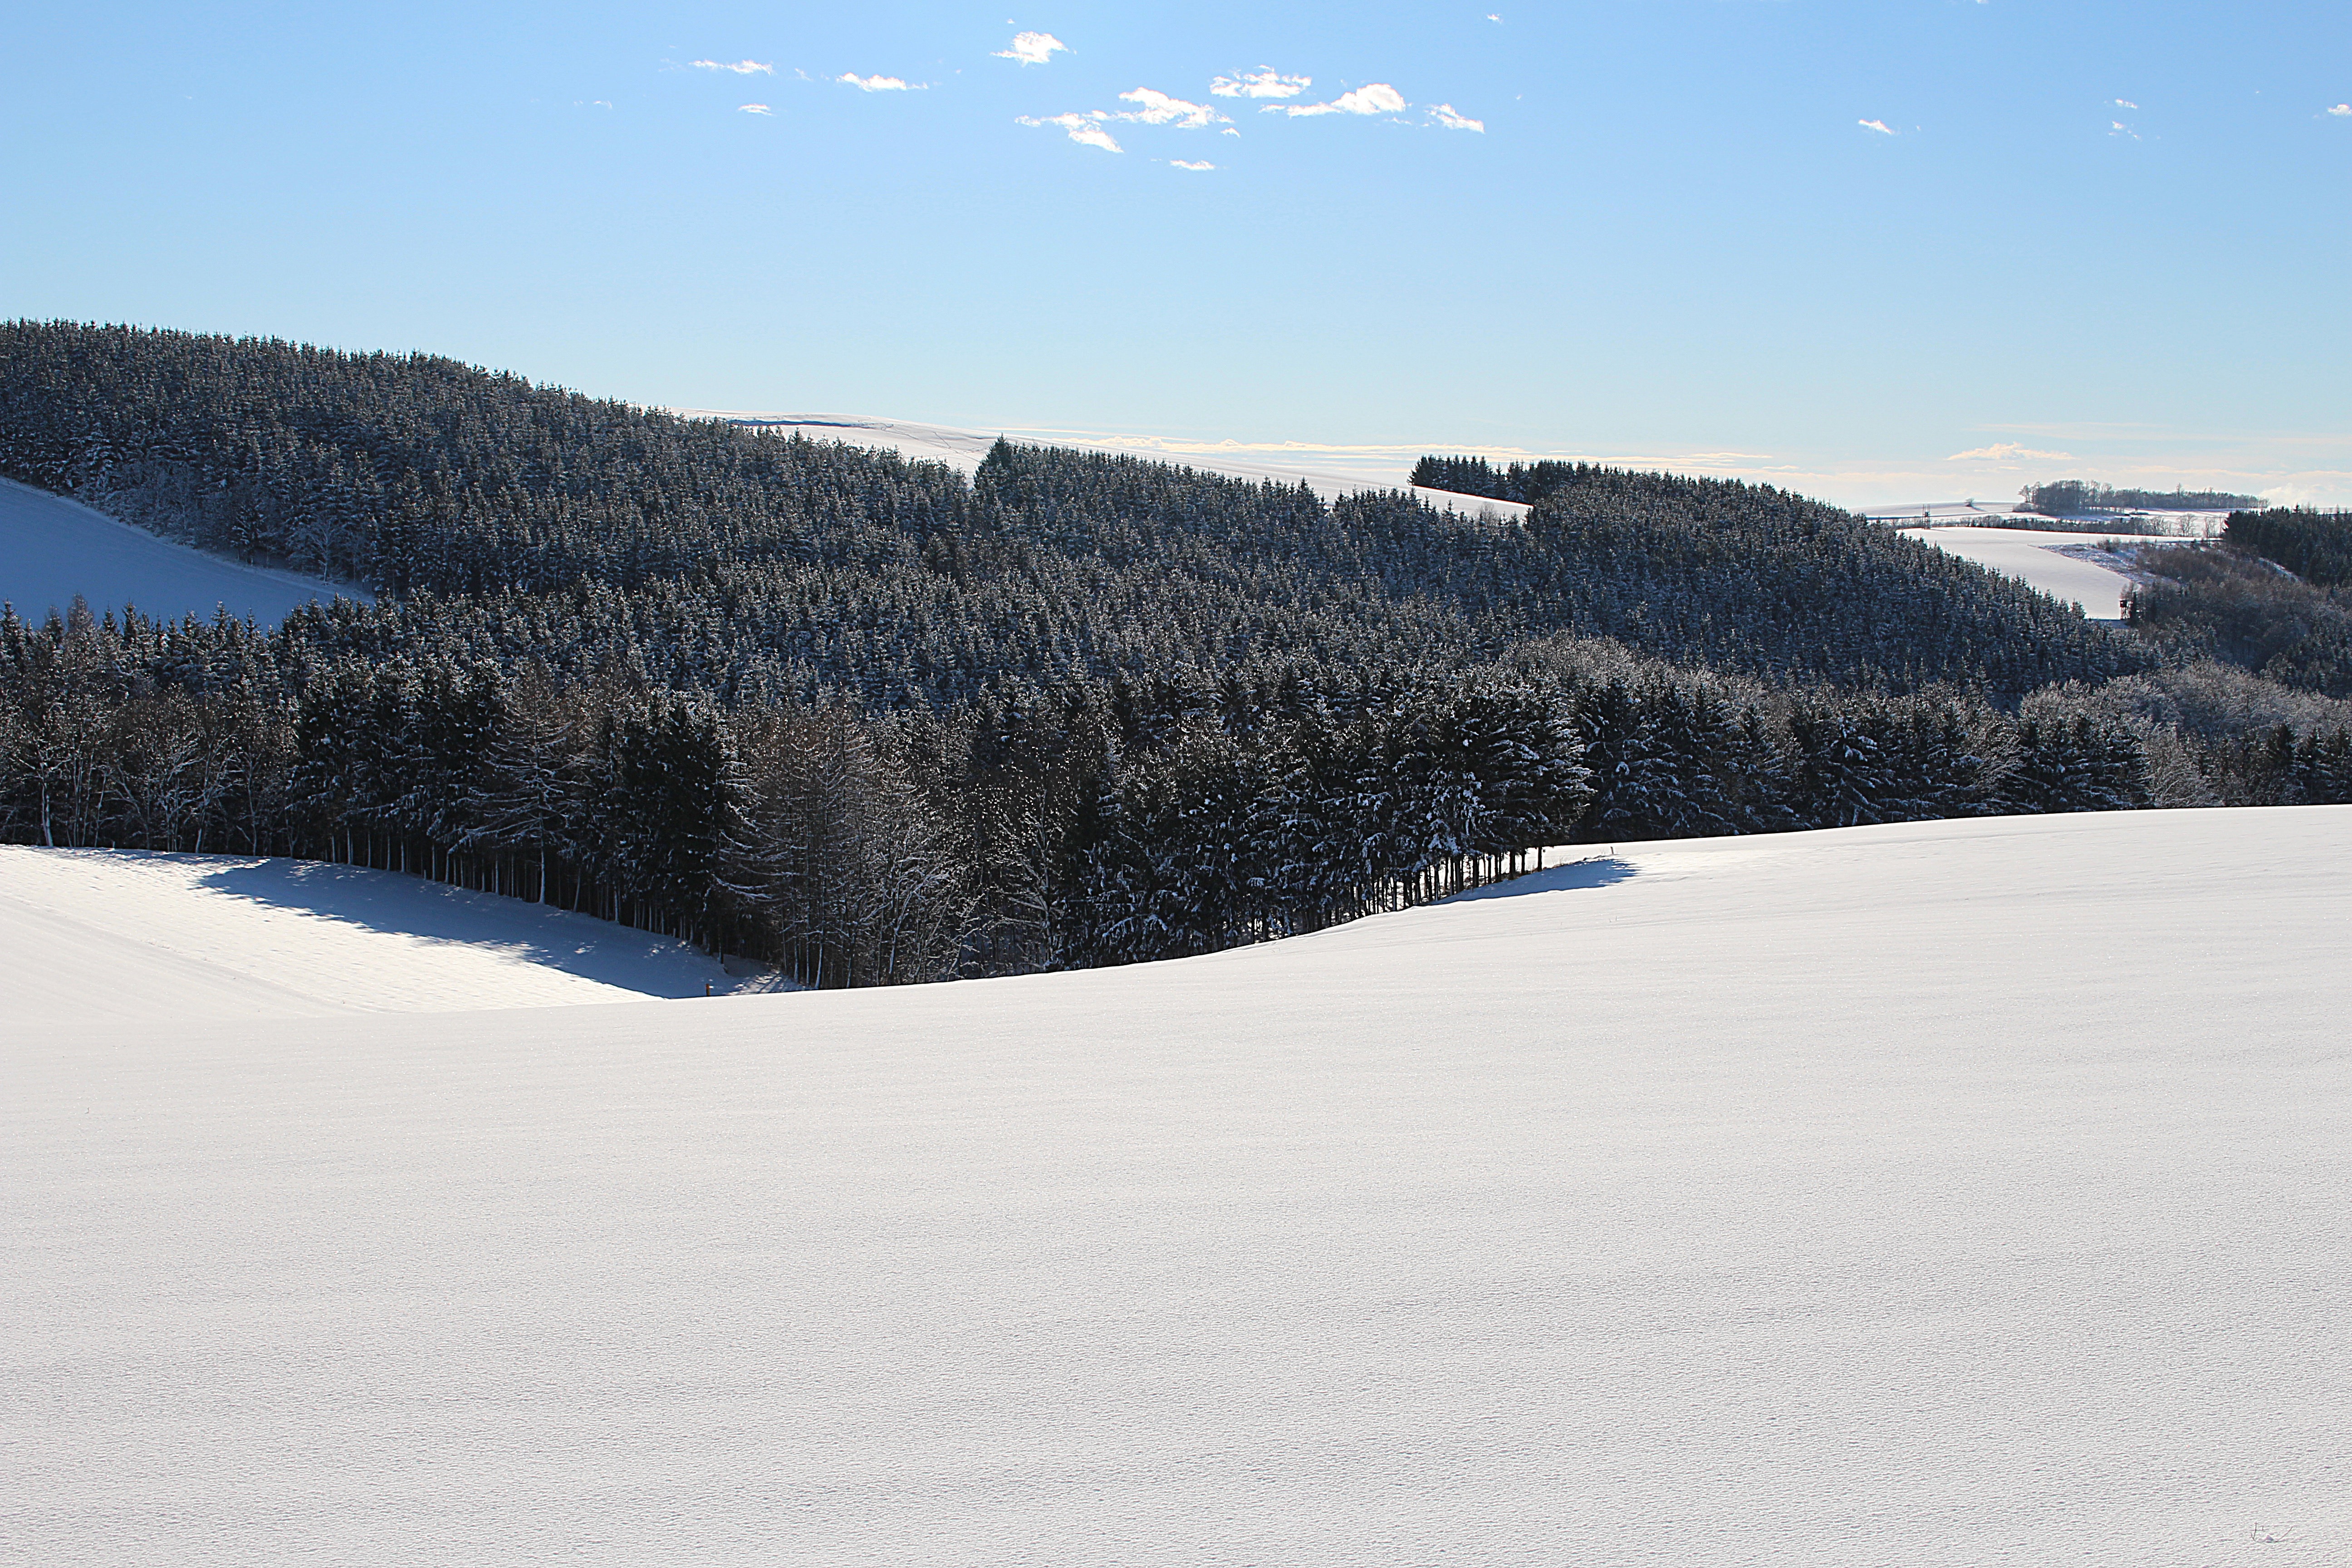
landscape, mountain, snow, winter, hill, lake, mountain range, weather, snowy, season, habitat, wintry, piste, winter mood, snow landscape, natural environment, mountainous landforms, winter light